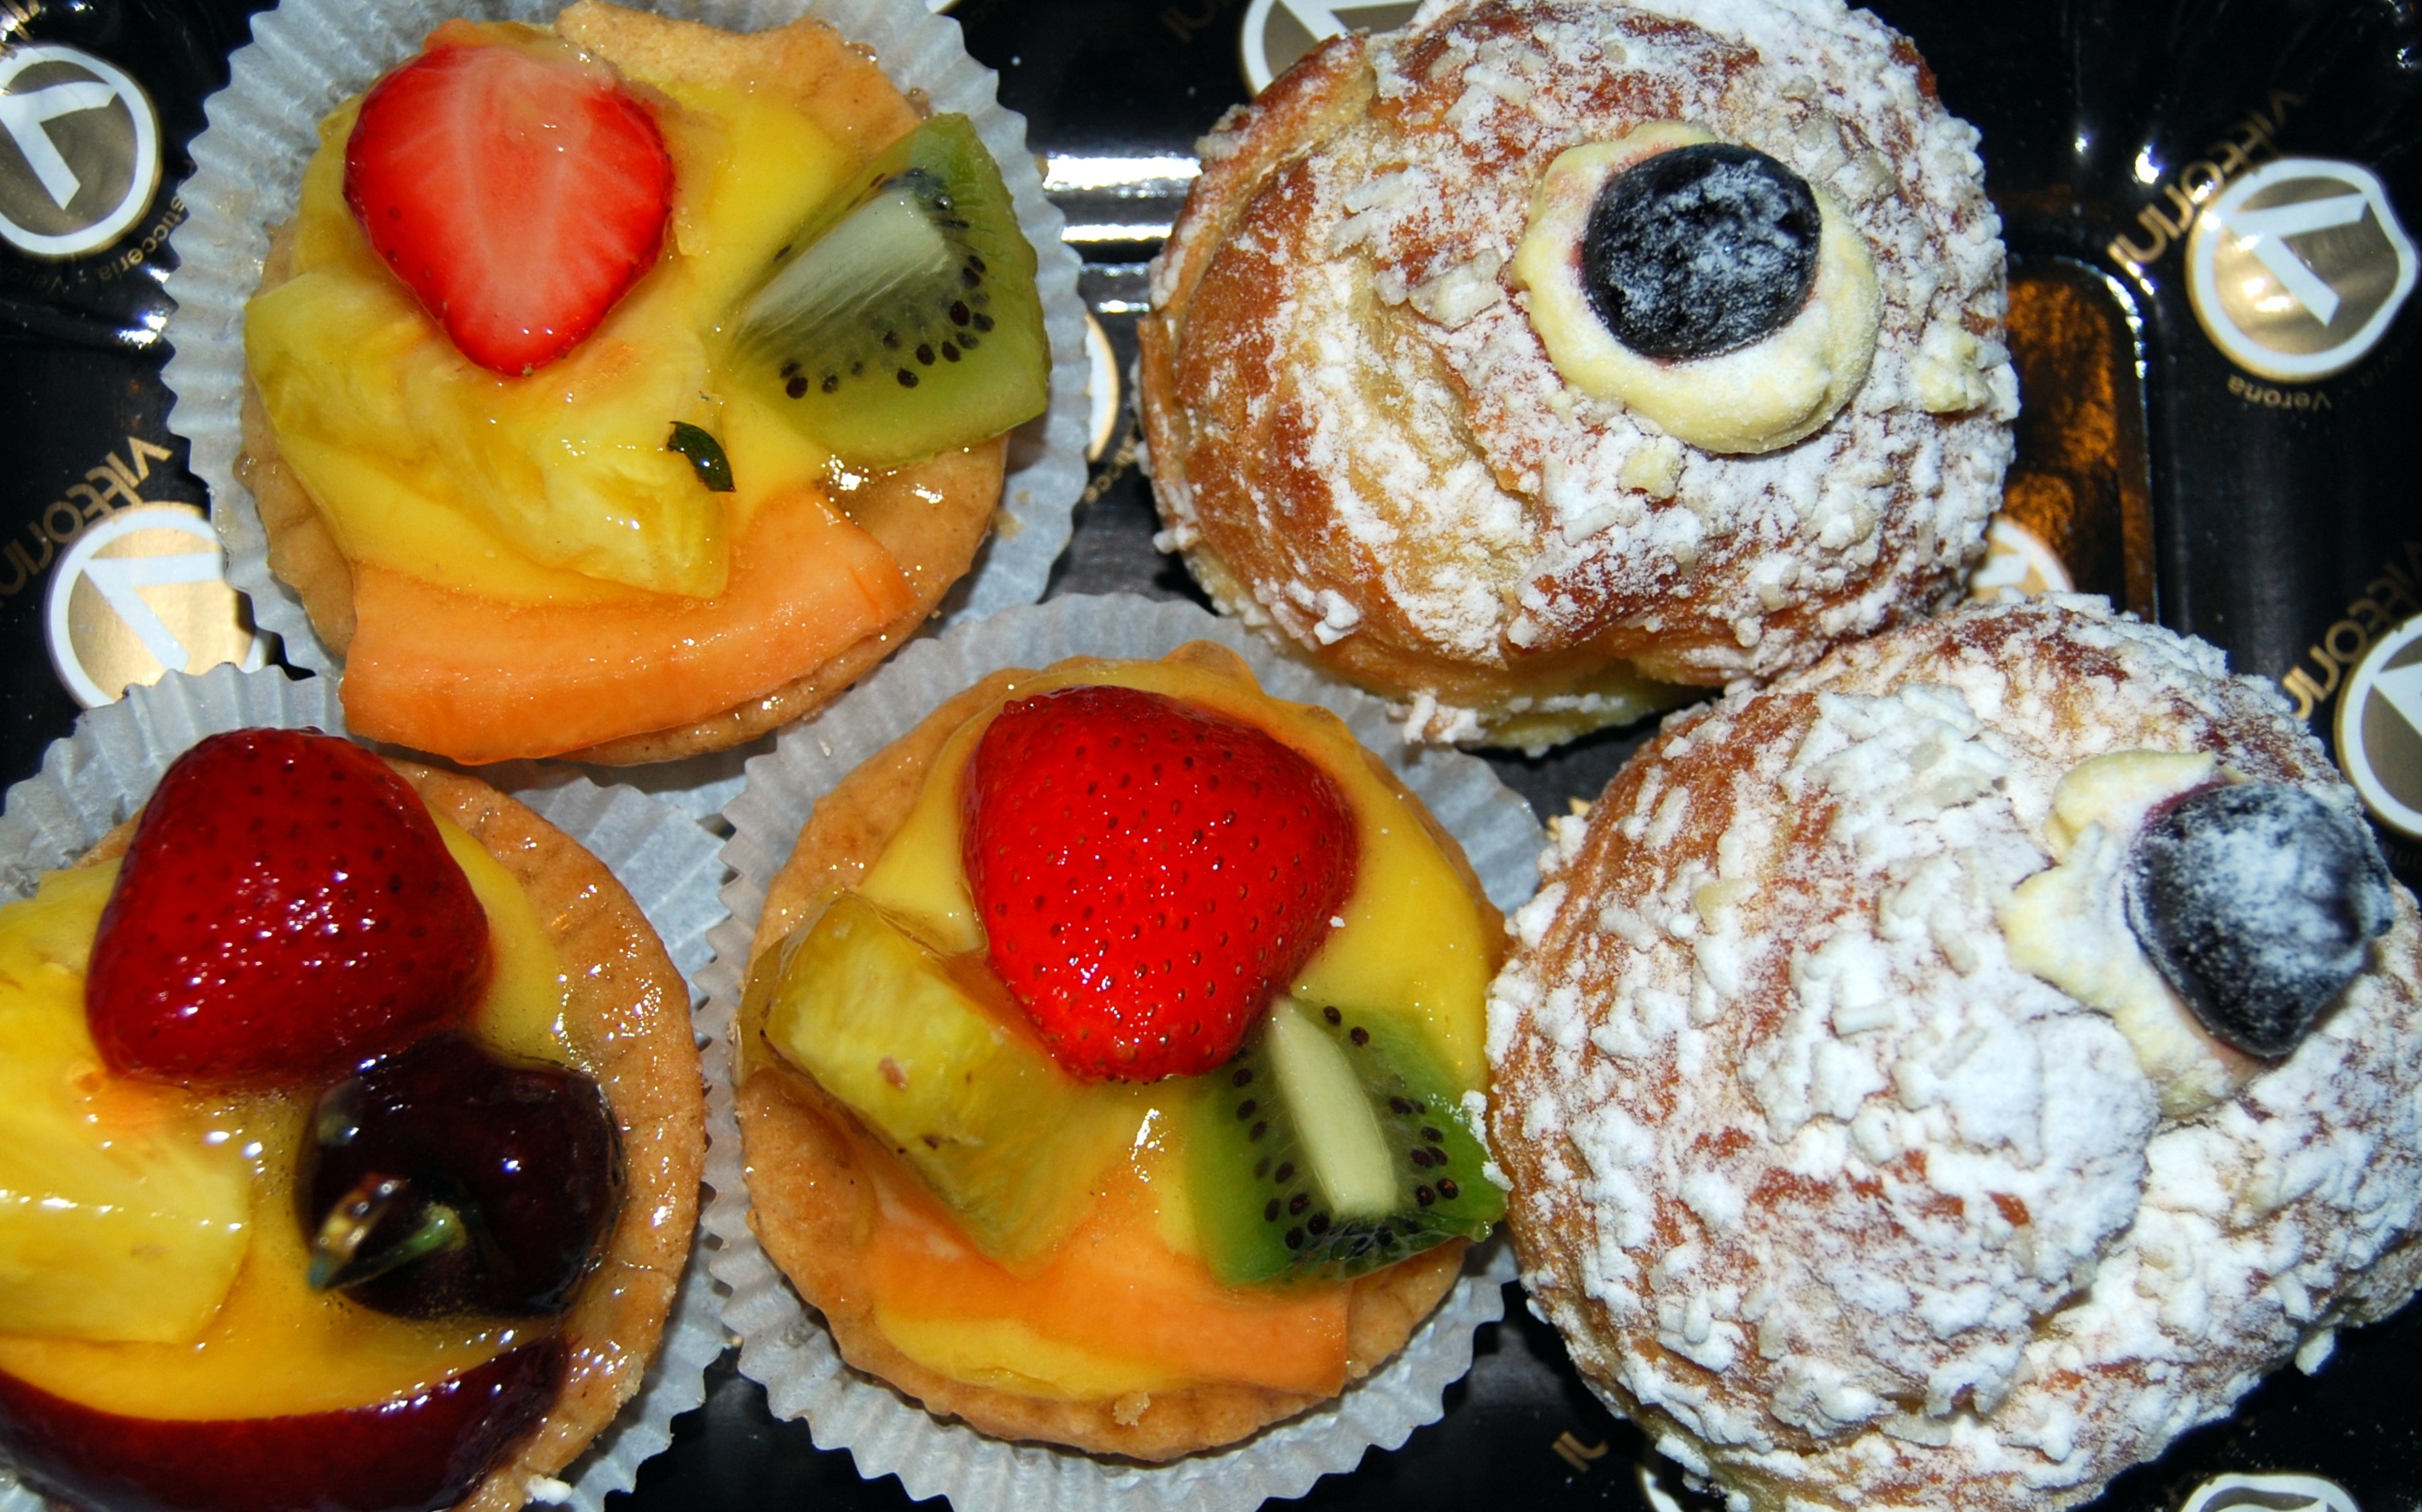
fruit, sweet, dish, meal, food, produce, breakfast, dessert, cuisine, cream, strawberry, pastries, kiwi, foods, canape, baked goods, alimentari, danish pastry, petit four